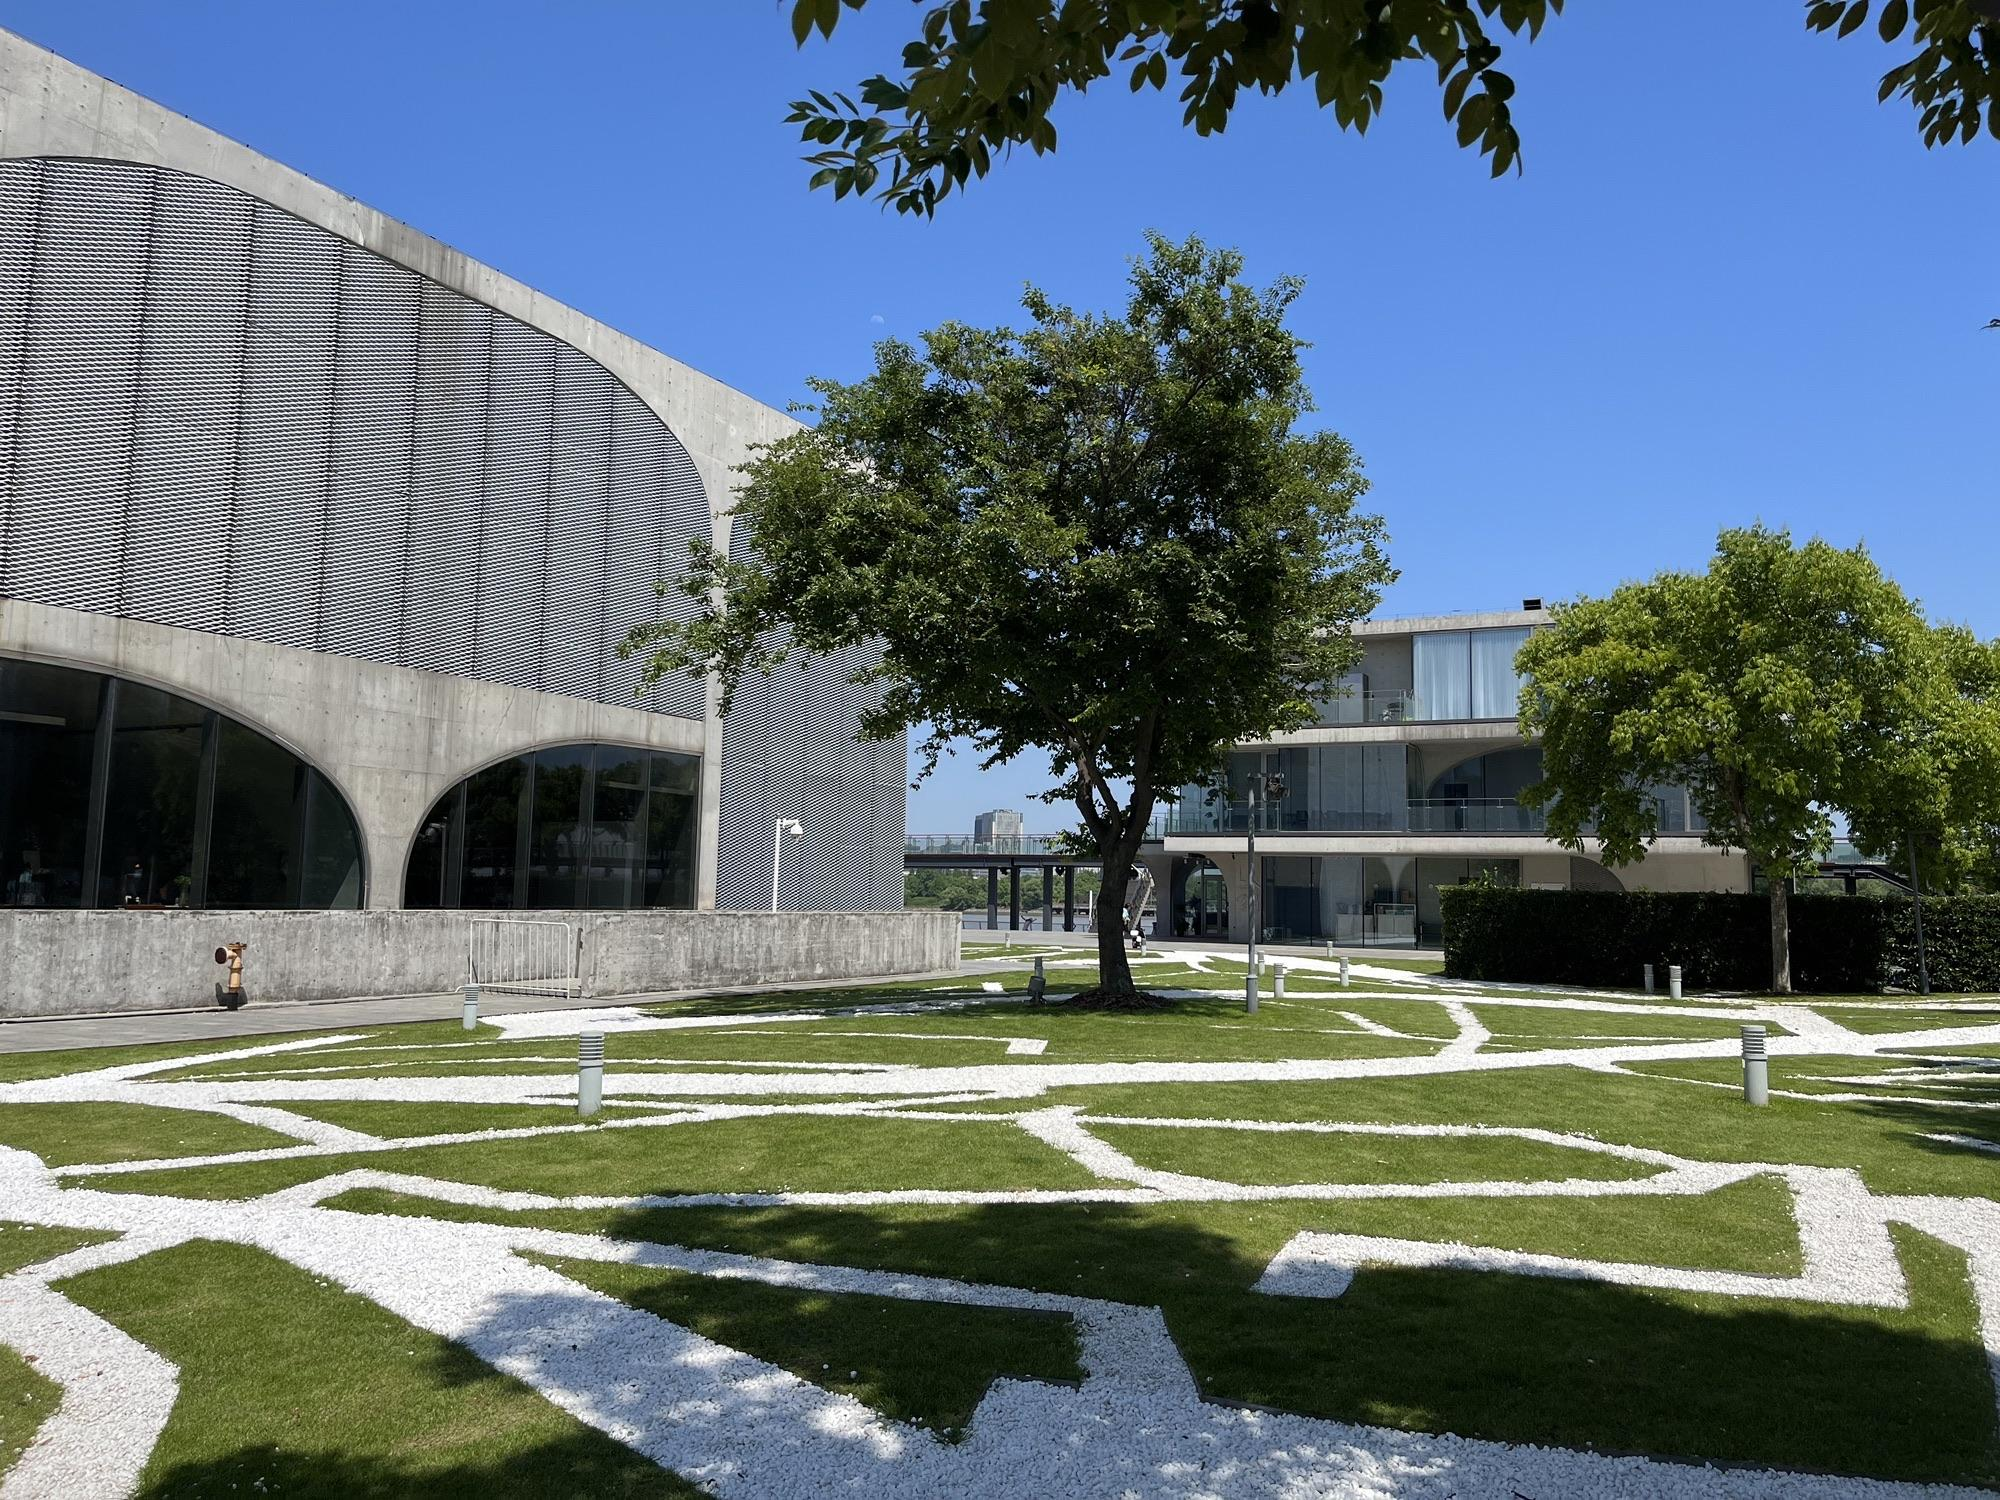
地标名称：龙美术馆(西岸馆)
所在城市：上海市·徐汇区